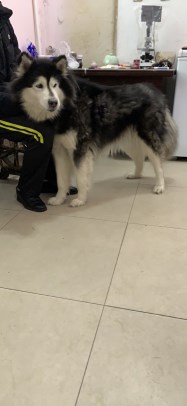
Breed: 1324-n000004-malamute